NTNU University Museum

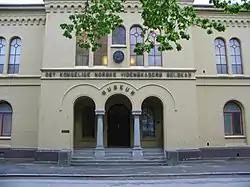
The former main entrance to the museum

The NTNU University Museum in Trondheim is one of seven Norwegian university museums with natural and cultural history collections and exhibits. The museum has research and administrative responsibility over archaeology and biology in Central Norway. Additionally, the museum operates comprehensive community outreach programs and has exhibits in wooden buildings in Kalvskinnet.